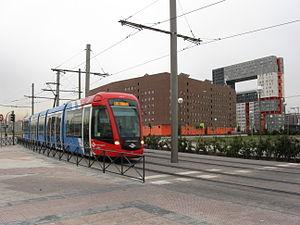
Rame de la ligne 1 du Metro Ligero de Madrid à proximité de la station Álvarez Villaamil.
Le métro de Madrid est le réseau de transports en commun métropolitain de l'agglomération de Madrid, capitale de l'Espagne.